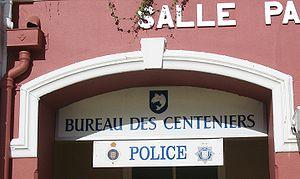
Bureau des Centeniers, Saint Brélade, Jersey
Le centenier est un nom qui a été attribué à plusieurs charges administratives et est toujours usité dans les îles Anglo-Normandes.
La police honorifique est une force de police assurée par les habitants des douze paroisses de l'île de Jersey depuis le Moyen Âge.